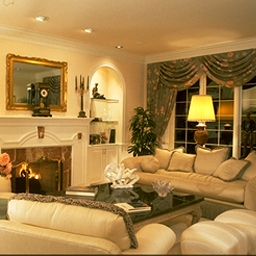
Room type: livingroom